Brown pelican

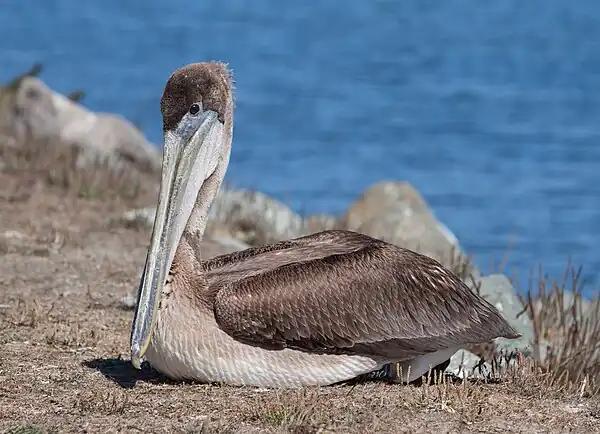
Juvenile at Bodega Harbor, California, United States

The juvenile is similar, but is grayish-brown overall and has paler underparts. The head, neck, and thighs are dusky-brown, and the abdomen is dull white. The plumage of the male is similar to a fully adult female, although the male's head feathers are rather rigid. The tail and flight feathers are browner than those of the adult. It has short, brown upperwing coverts, which are often darker on greater coverts, and dull brownish-gray underwing coverts with a whitish band at the center. The irides are dark brown and the facial skin is bluish. It has a gray bill which is horn-yellow to orange near the tip, with a dark gray to pinkish-gray pouch. It acquires adult plumage at over 3 years of age, when the feathers on the neck become paler, the upperparts become striped, the greater upperwing and median coverts become grayer, and the belly acquires dark spots.